Groß-Gerau

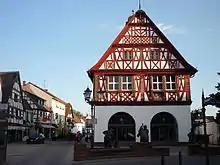
Old Town Hall

Groß-Gerau's council is made up of 33 councillors, with seats apportioned thus, in accordance with municipal elections held on 6 March 2016: (in parentheses changes from municipal elections held in March 2011):